Chinese Canadians in the Greater Toronto Area

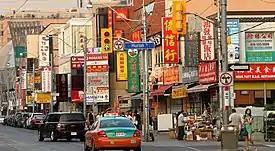
Chinese signs along Dundas Street in the Toronto Chinatown

Different subgroups of Chinese people in Toronto speak different varieties of Chinese, and differences in language between these subgroups differentiates them. The original Chinese immigrants to Toronto who originated from the Siyi area of Guangdong province spoke the Siyi dialects of Yue Chinese, as well as the Taishanese dialect of Yue; as of 2000 many speakers of the Siyi dialects, including the immigrants and their children, lived in the Toronto Chinatown. As of 2000 the Chinese variety with the largest representation was Metropolitan Cantonese, due to the two major waves of Hong Kong immigration in the 20th century that made Hong Kong Chinese the largest subgroup in Toronto. In the 1990s there were speakers of Cantonese Chinese in the traditional Toronto Chinatown; and also in Agincourt, Willowdale, and other areas in Toronto, as well as Markham and Richmond Hill.